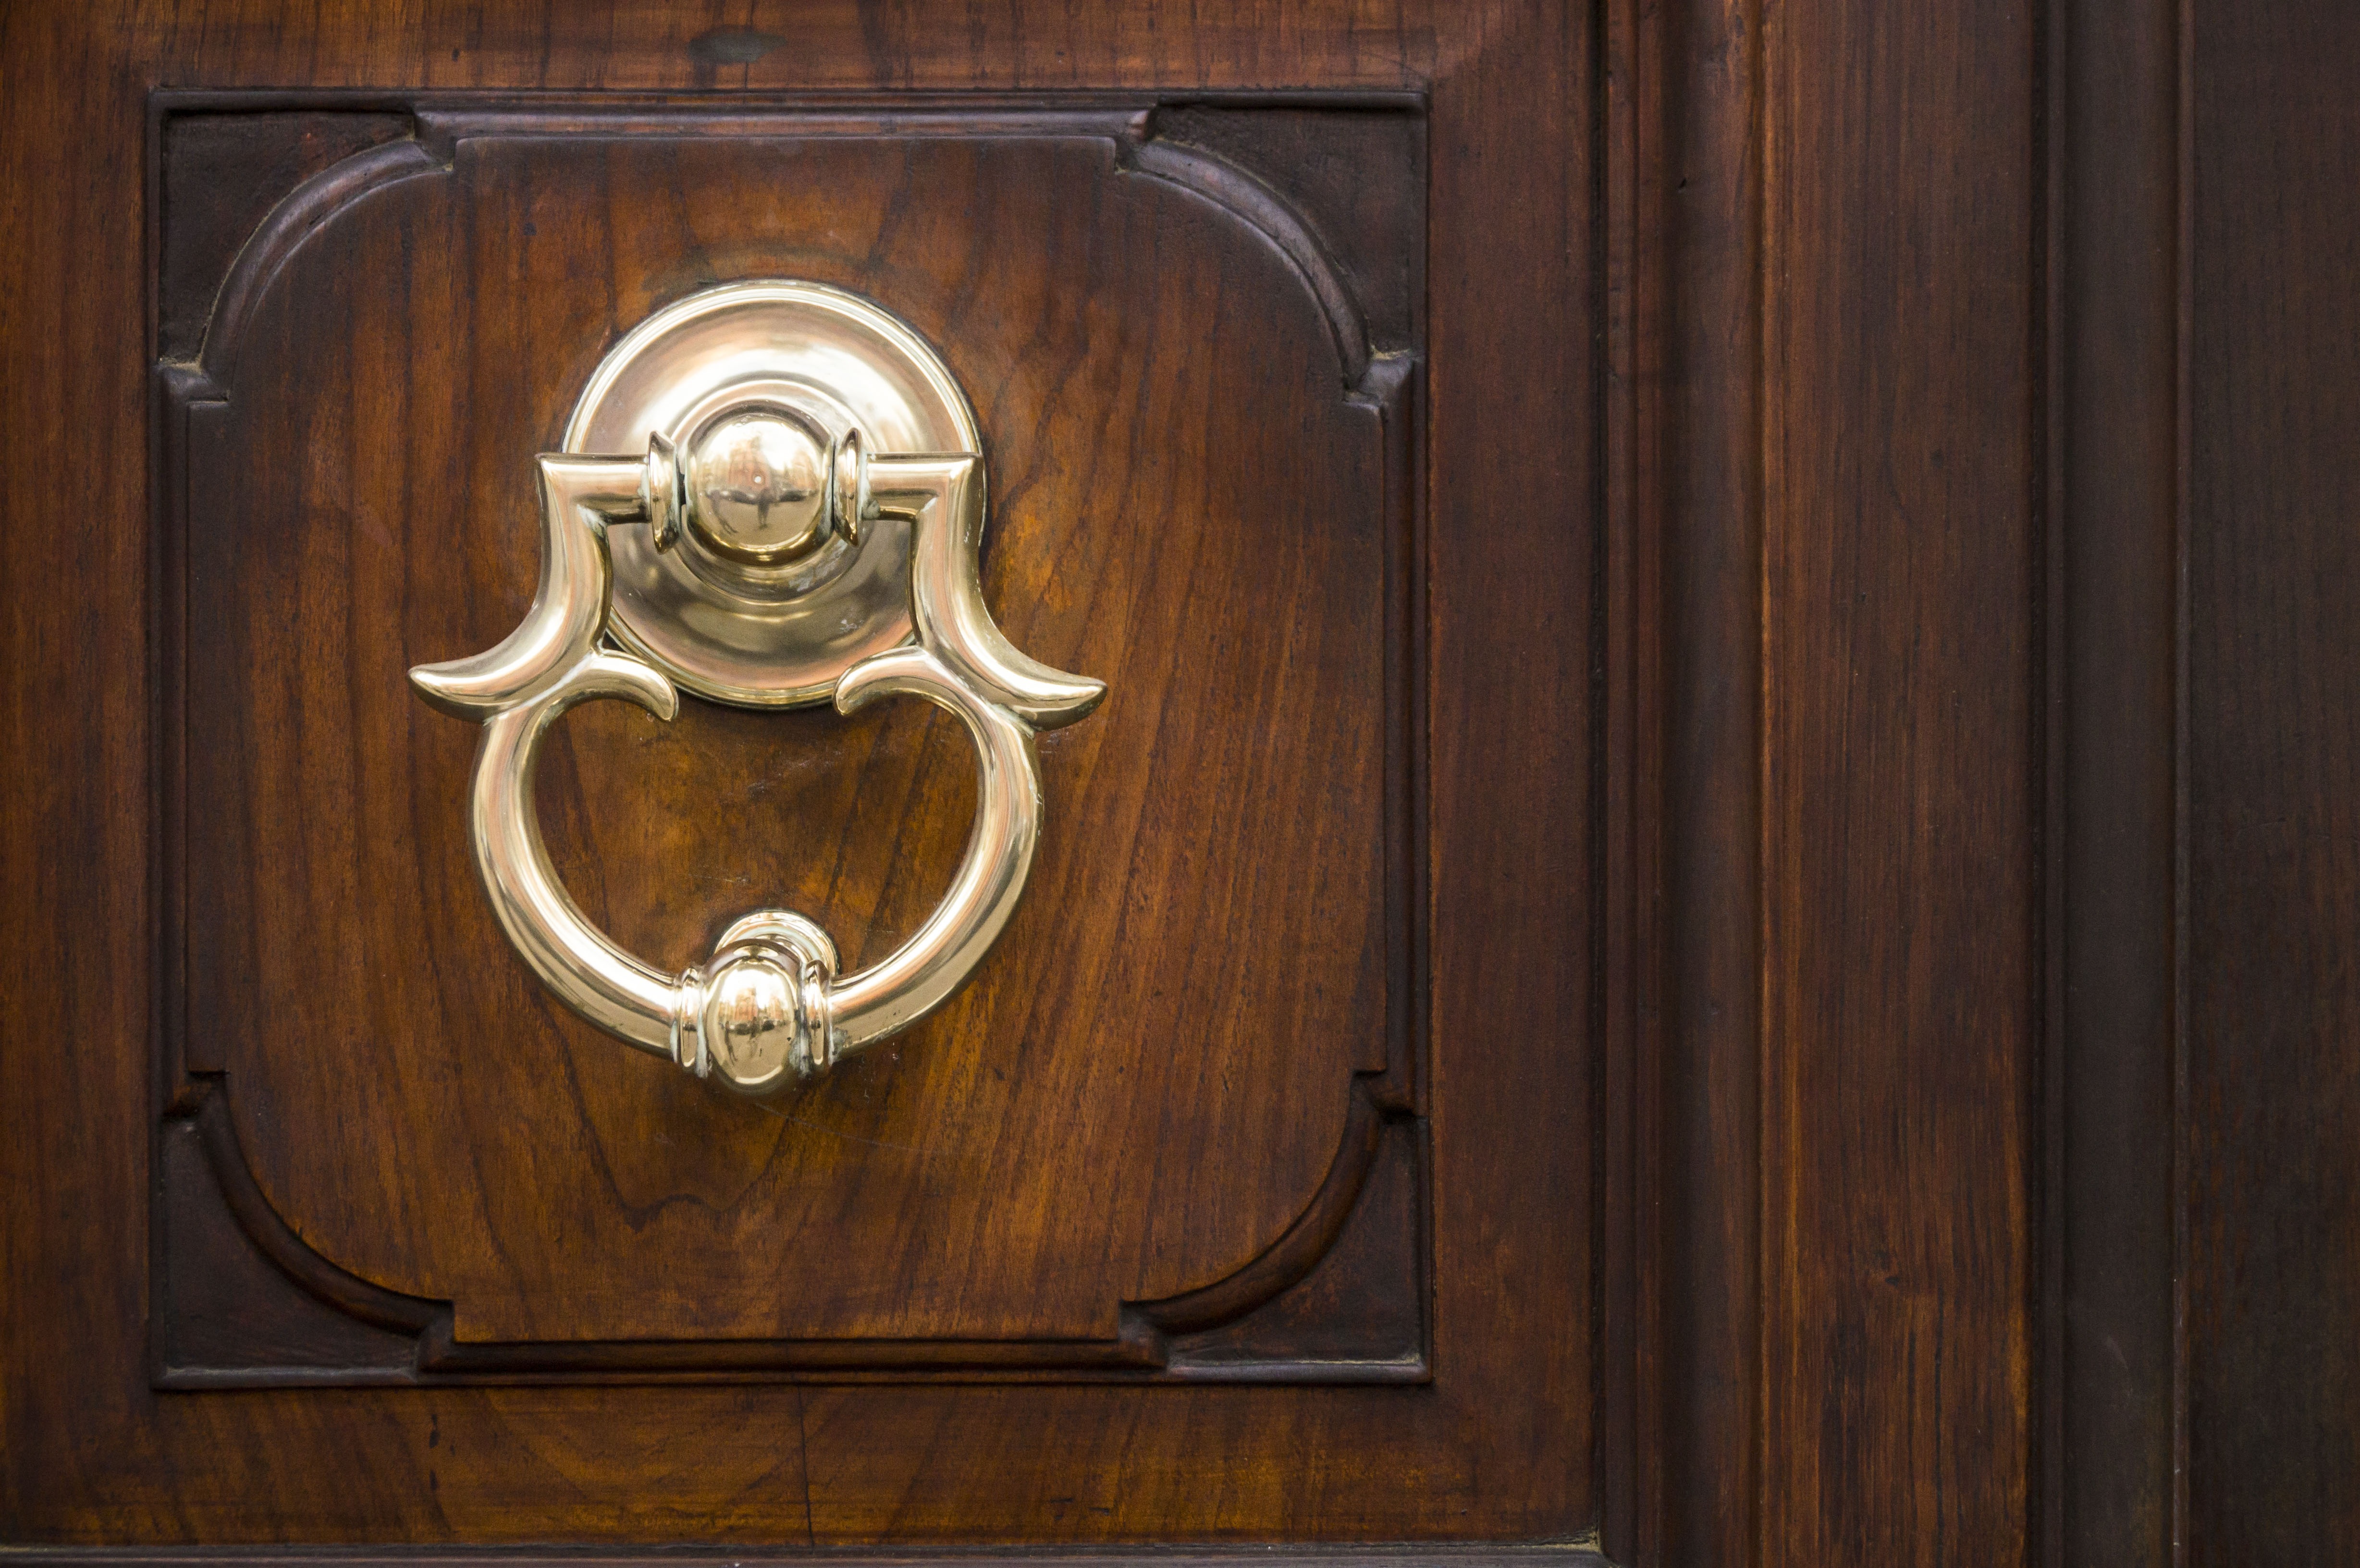
wood, antique, window, urban, bell, metal, furniture, door, handle, carving, relief, door knocker